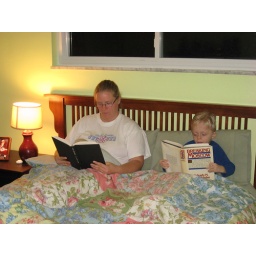
Jack was up late and decided to read in bed with me. Notice the intelligent boy reading non fiction...